Human impact on the environment

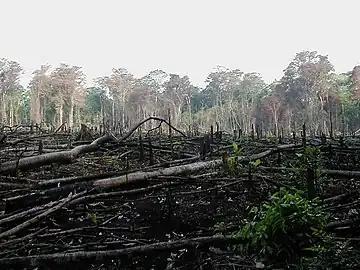
Lacanja burn

Overconsumption is a situation where resource use has outpaced the sustainable capacity of the ecosystem. It can be measured by the ecological footprint, a resource accounting approach which compares human demand on ecosystems with the amount of planet matter ecosystems can renew. Estimates by the Global Footprint Network indicate that humanity's current demand is 70% higher than the regeneration rate of all of the planet's ecosystems combined. A prolonged pattern of overconsumption leads to environmental degradation and the eventual loss of resource bases.